Mukai Cold Process Fruit Barrelling Plant

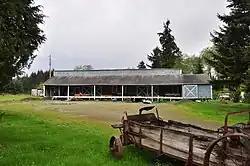
Mukai Cold Process Fruit Barrelling Plant, built 1926, photographed 2014

The Mukai Cold Process Fruit Barrelling [sic] Plant (also known as Mukai and Sons, Vashon Island Packing Company, or VIPCO) in Vashon, Washington, U.S., is a former fruit processing plant originally constructed and owned by the Japanese American Mukai family. In 1993 it became the first location associated with Japanese American history to be designated a King County landmark and was listed the following year on the National Register of Historic Places. The National Park Service (NPS) describes the site as "a rare, intact example of a property associated with the history of Japanese American settlement in Washington."